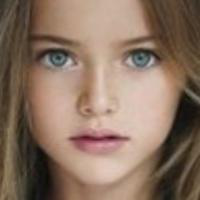
Age group: age 01-10